Trousseau sign of malignancy

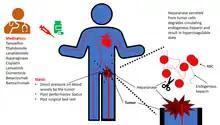
Potential Mechanisms of Cancer-Related Hypercoagulability: Cancer-associated thrombosis can result from: (1) stasis, i.e., direct pressure on blood vessels by the tumor mass, poor performance status, and bed rest following surgical procedures; (2) iatrogenic, due to treatment with antineoplastic medications; and (3) secretion of heparanase from malignant tumors that results in degradation of endogenous heparin. Nasser NJ, Fox J, Agbarya A. Cancers (Basel). 2020 Feb 29;12(3):566. https://doi.org/10.3390/cancers12030566

In patients with malignancy-associated hypercoagulable states, the blood may spontaneously form clots in the portal vessels (portal vein thrombosis), the deep veins of the limbs (deep vein thrombosis), or the superficial veins (superficial vein thrombosis) anywhere on the body. These clots present as visibly swollen blood vessels (thrombophlebitis), especially the veins, or as intermittent pain in the affected areas.